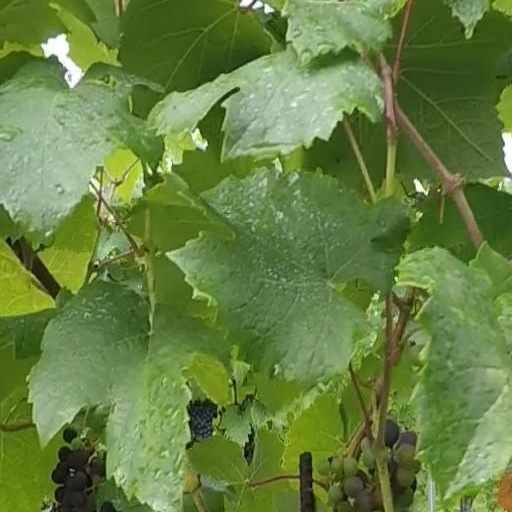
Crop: grape